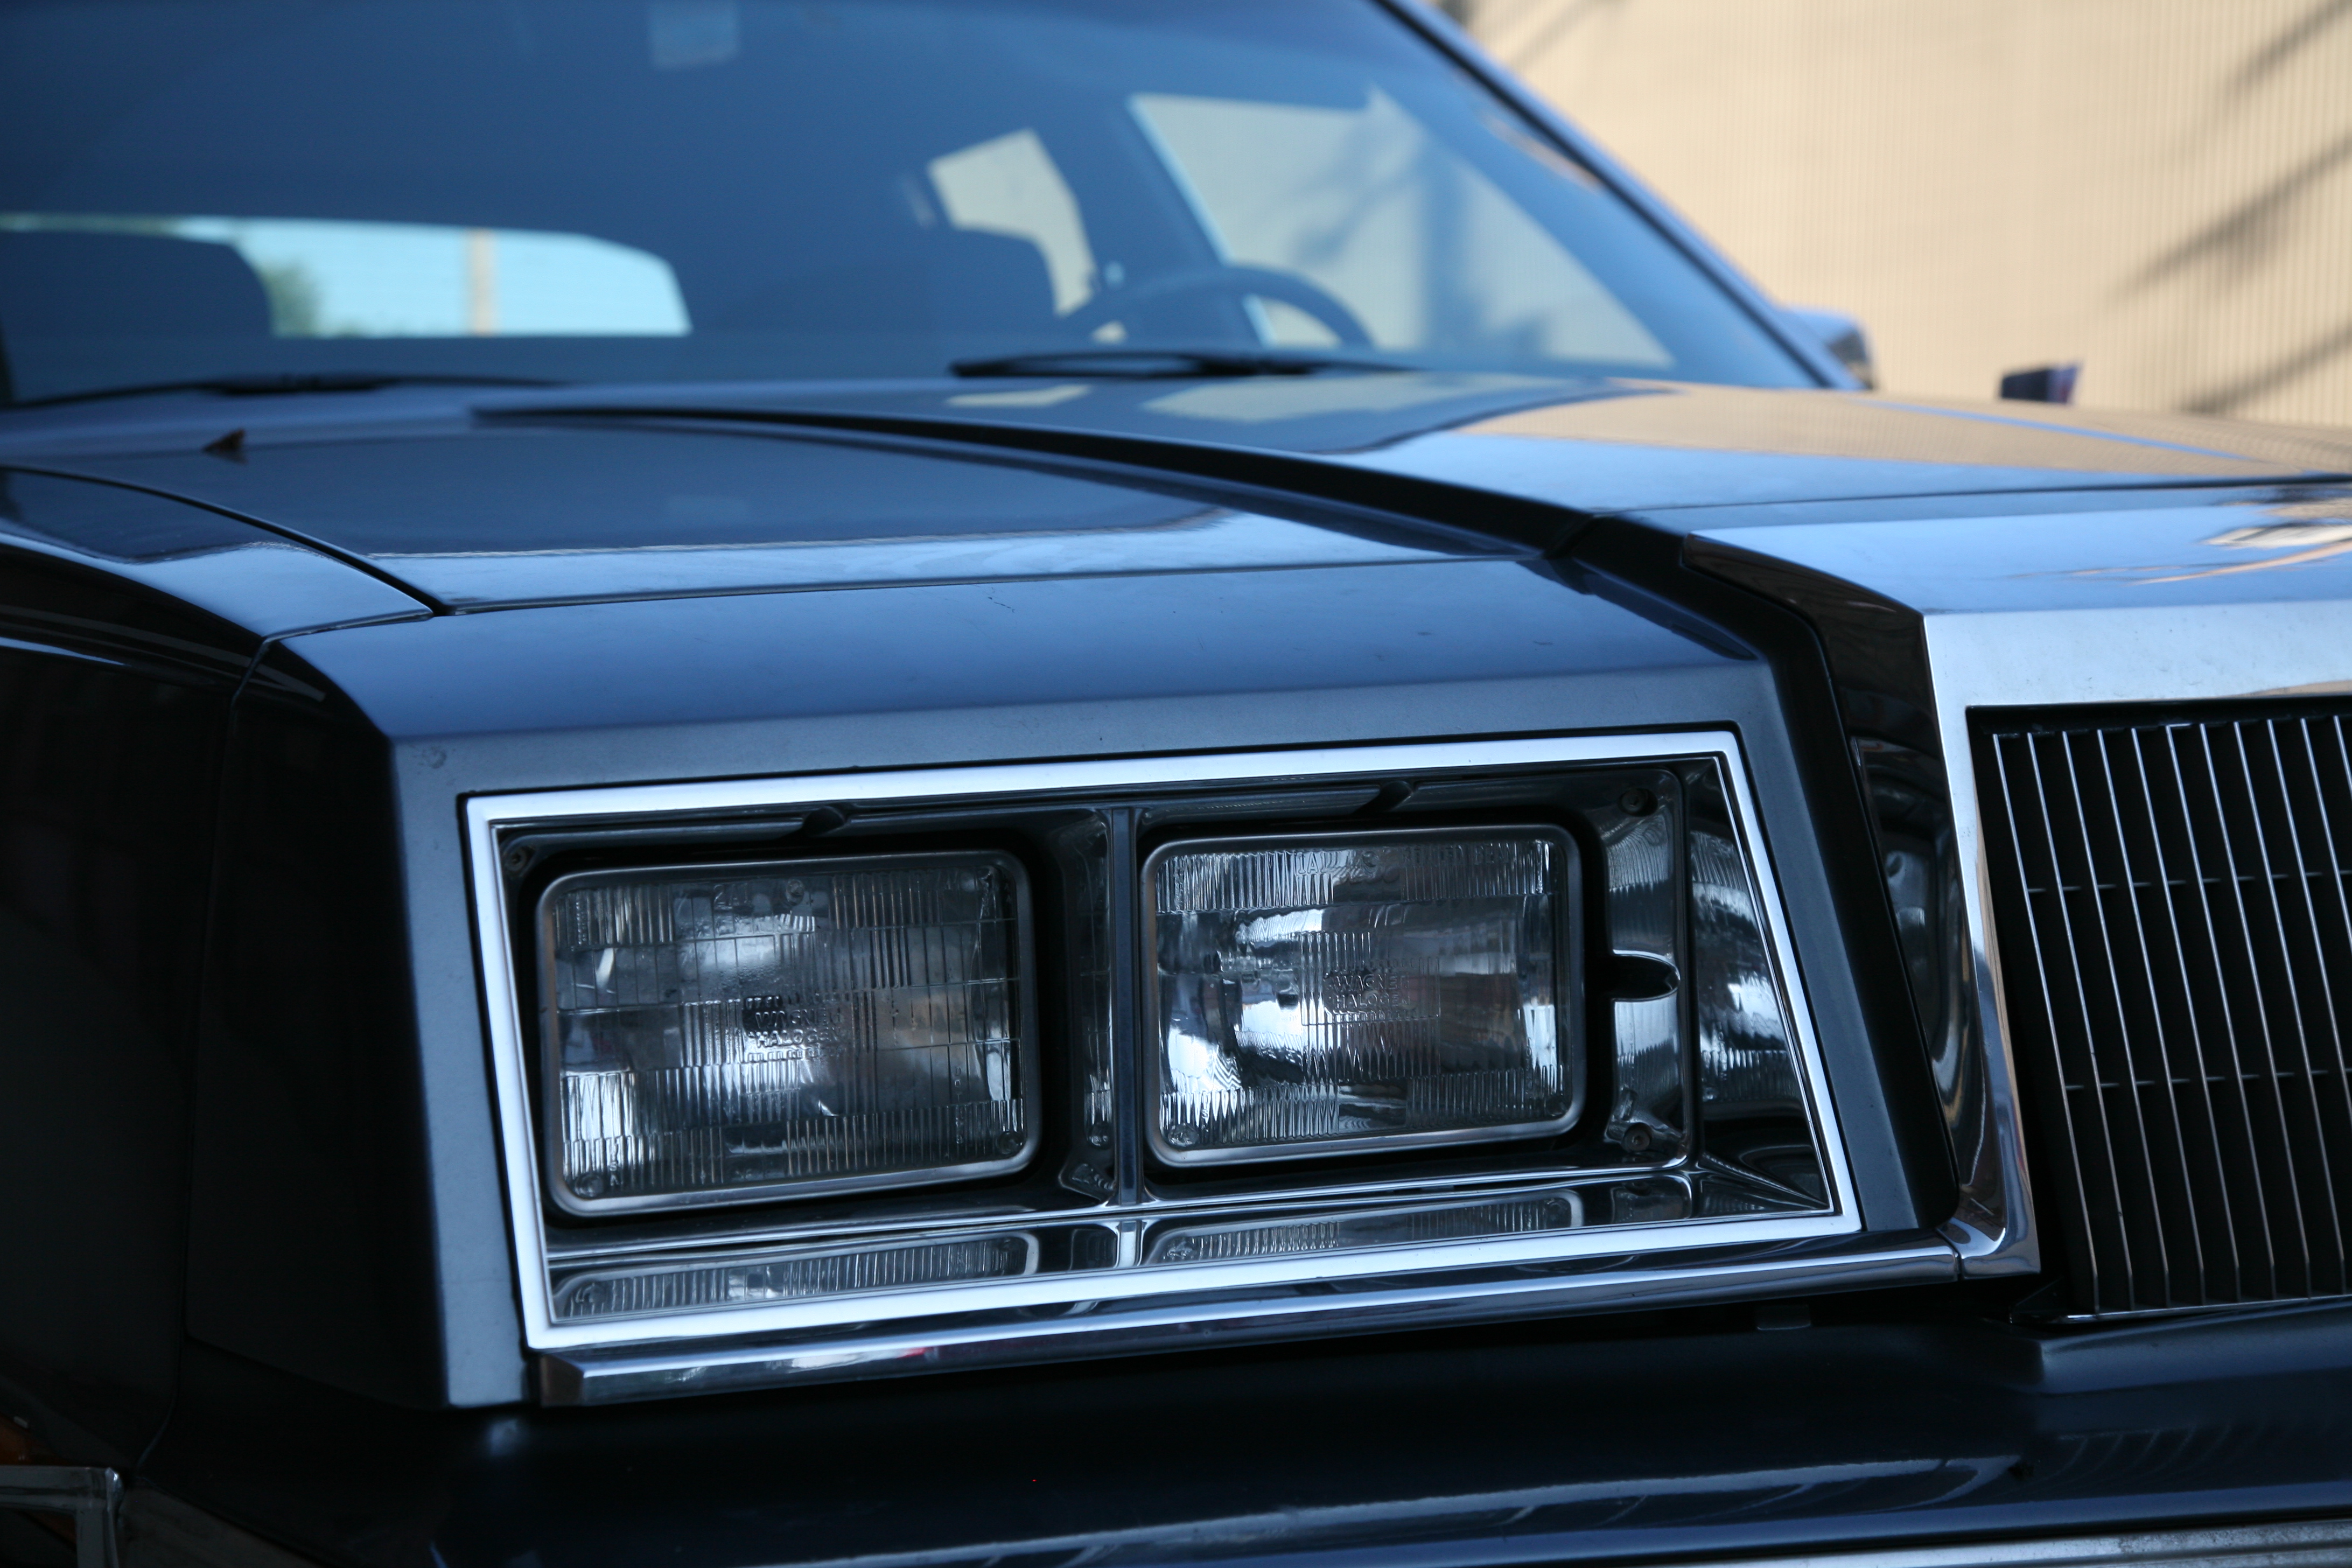
car, train, vehicle, factory, motor vehicle, hilton, sedan, buick, wisconsin, milwaukee, land vehicle, automobile make, automotive exterior, luxury vehicle, full size car